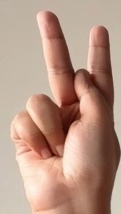
ASL sign: K